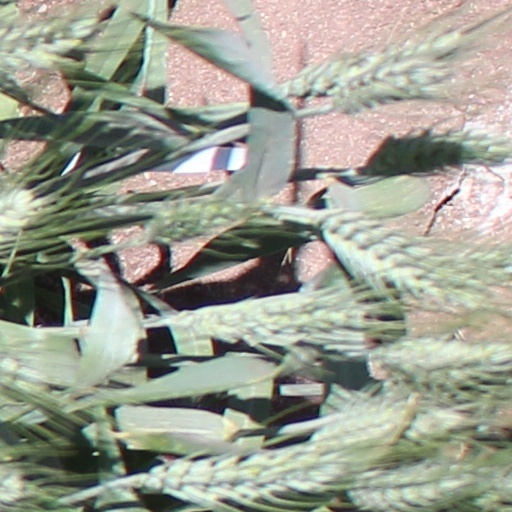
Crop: wheat